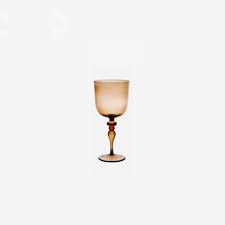
Label: glass